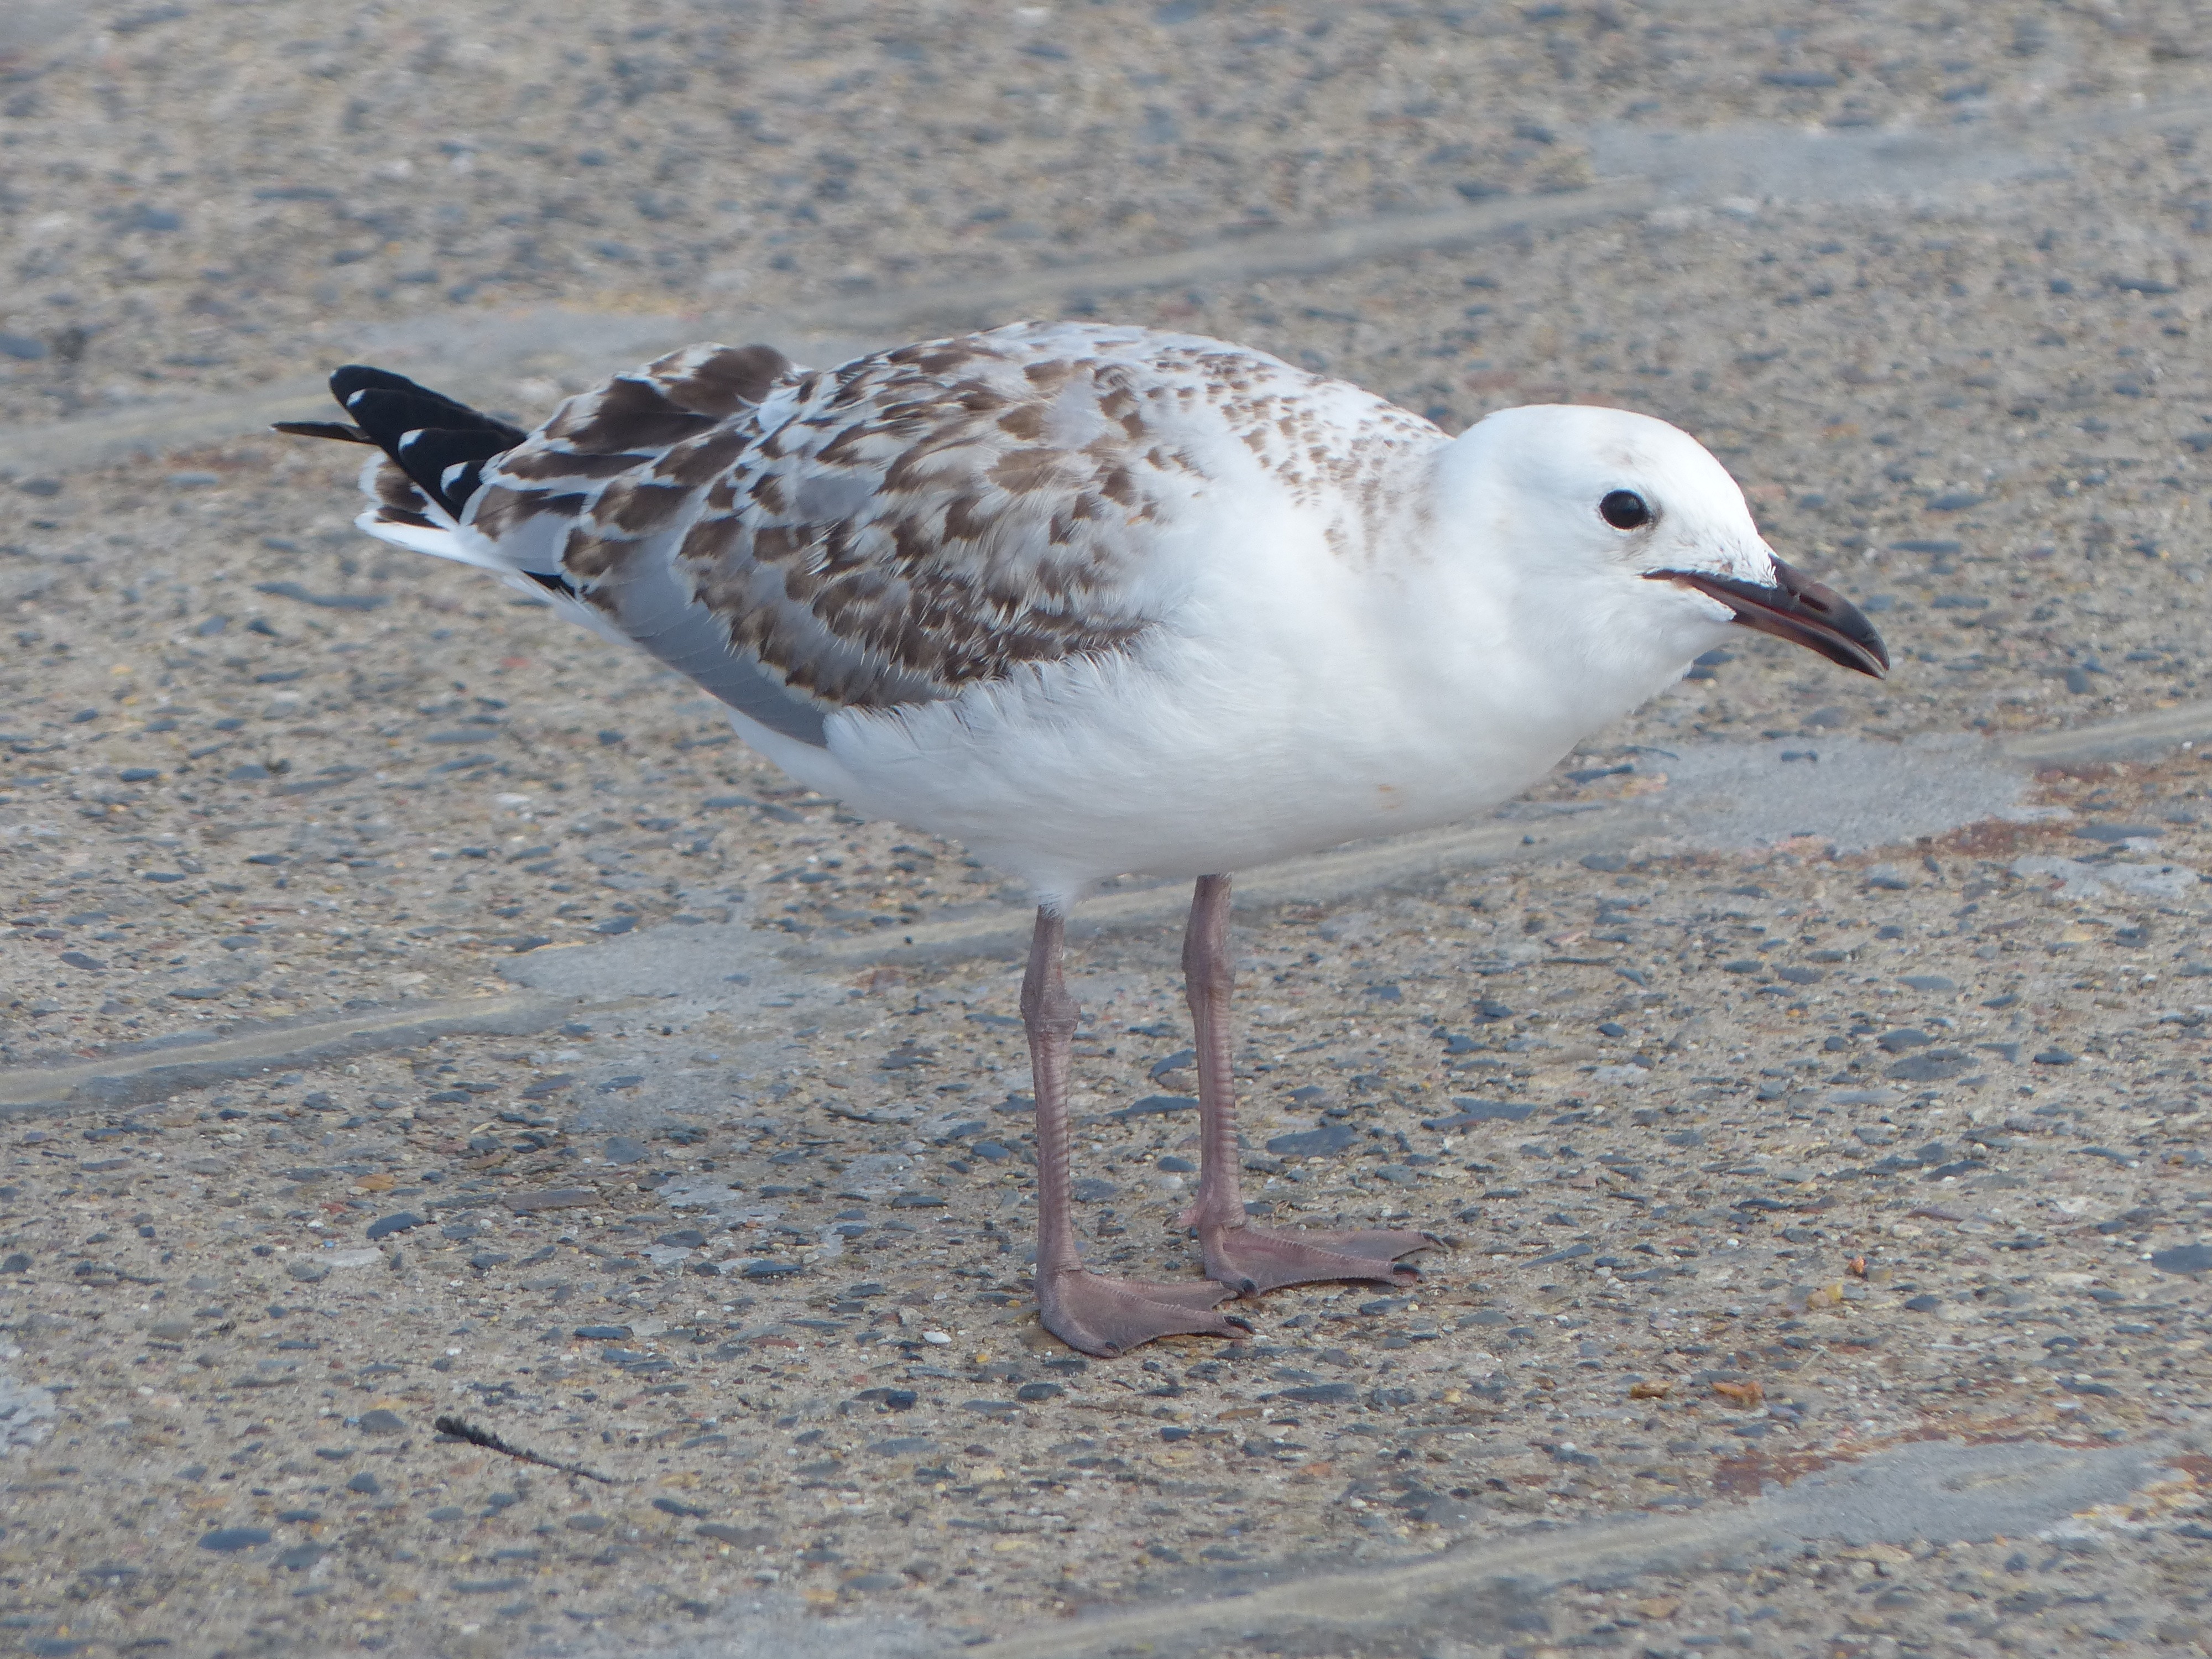
nature, outdoor, wilderness, bird, animal, seabird, fly, seagull, wildlife, wild, gull, beak, mammal, freedom, feather, avian, fauna, sea bird, majestic, wings, vertebrate, creature, shorebird, sandpiper, charadriiformes, european herring gull, great black backed gull, calidrid, young silver gull